Gosport and Cosham lines

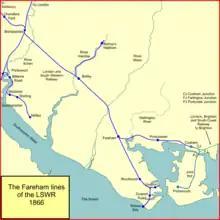
The Fareham lines in 1866

The Bishops Waltham Railway Company obtained the Bishops Waltham Railway Act 1862 (25 & 26 Vict. c. cxliii) on 17 July 1862 to build a line from a junction with the LSWR to Bishops Waltham. The main line junction was to be near Botley, on the Bishopstoke to Fareham line. Captain Rich of the Board of Trade inspected the line on 28 May 1863, and passed it with some reservations. A public opening of the line took place on 1 June 1863. Six trains ran each way on weekdays, three on Sundays, the journey taking 12 minutes.